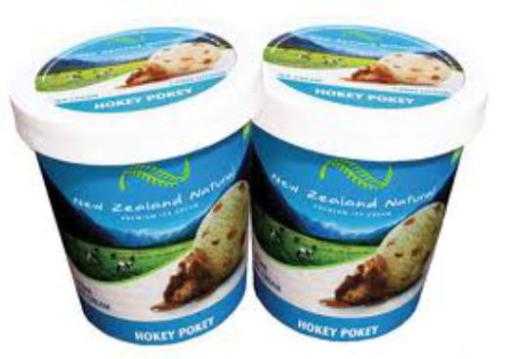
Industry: Food